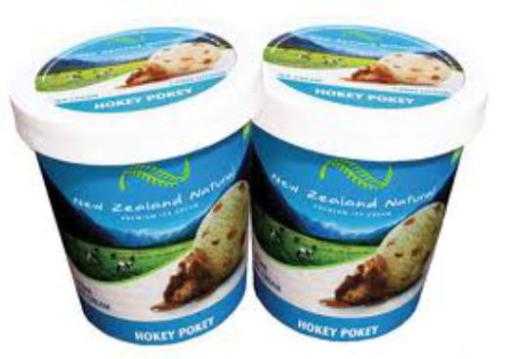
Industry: Food